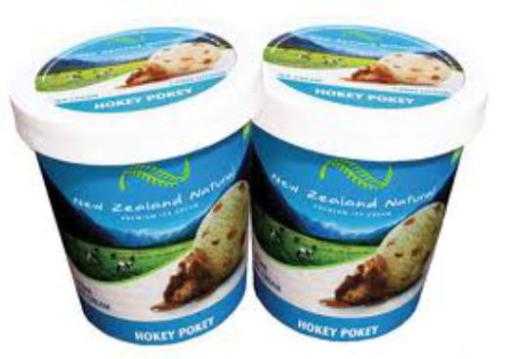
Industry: Food